Hamamatsu Chūnagon Monogatari

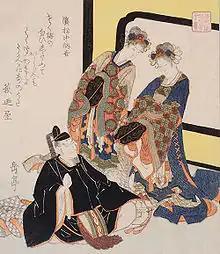
Woodcut of a scene from "Hamamatsu Chūnagon Monogatari".Tikotin Museum of Japanese Art Collection

, also known as , is an eleventh-century Japanese "monogatari" that tells about a "chūnagon" who discovers that his father has been reborn as a Chinese prince. He visits his reincarnated father in China and falls in love with the Hoyang Consort, consort of the Chinese Emperor and mother of his reborn father. The book originally comprised six chapters, but the first chapter has been lost.